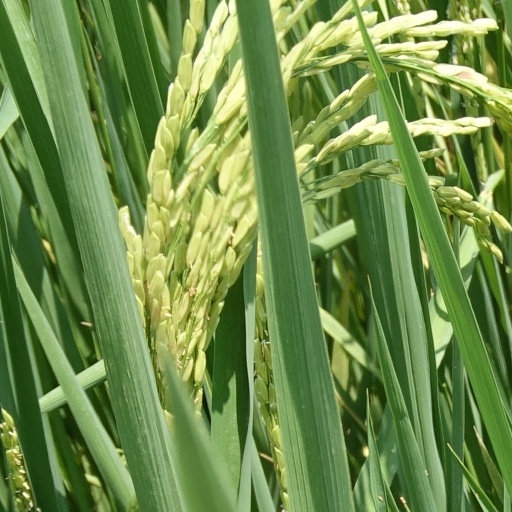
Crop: rice